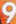
Number: 9